Zombie Highway

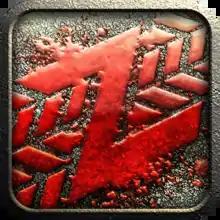

Zombie Highway is a survival game developed by American studio Auxbrain but removed from iOS and Android devices through their respective app stores. The game is a single-player driving game where the player controls a car and must try to survive as long as possible while zombies are jumping onto the sides of the car. Two sequels have been released: "Zombie Highway 2" and "".